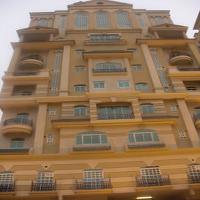
Weather: cloudy or overcast